Paulo Borba Casella

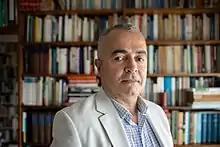
Borba Casella at his personal library

Paulo Borba Casella is a Brazilian professor of international law at the University of São Paulo. He specialises in International and comparative law, and human rights. He has lectured at The Hague Academy of International Law.